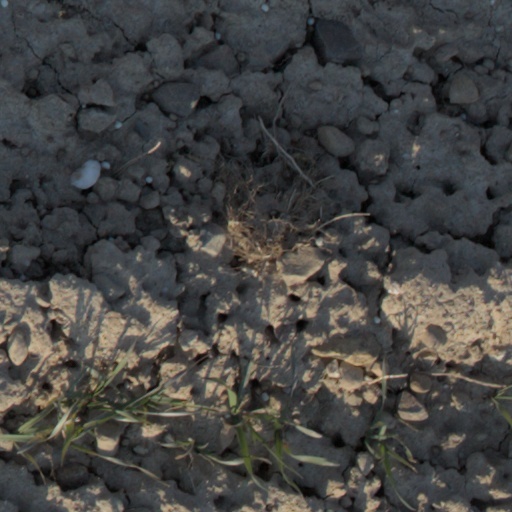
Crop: wheat